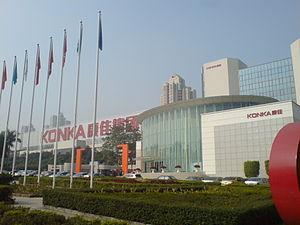
Konka est une entreprise chinoise présente dans l'électronique grand public et dans l'électroménager. Elle est basée à Shenzhen.